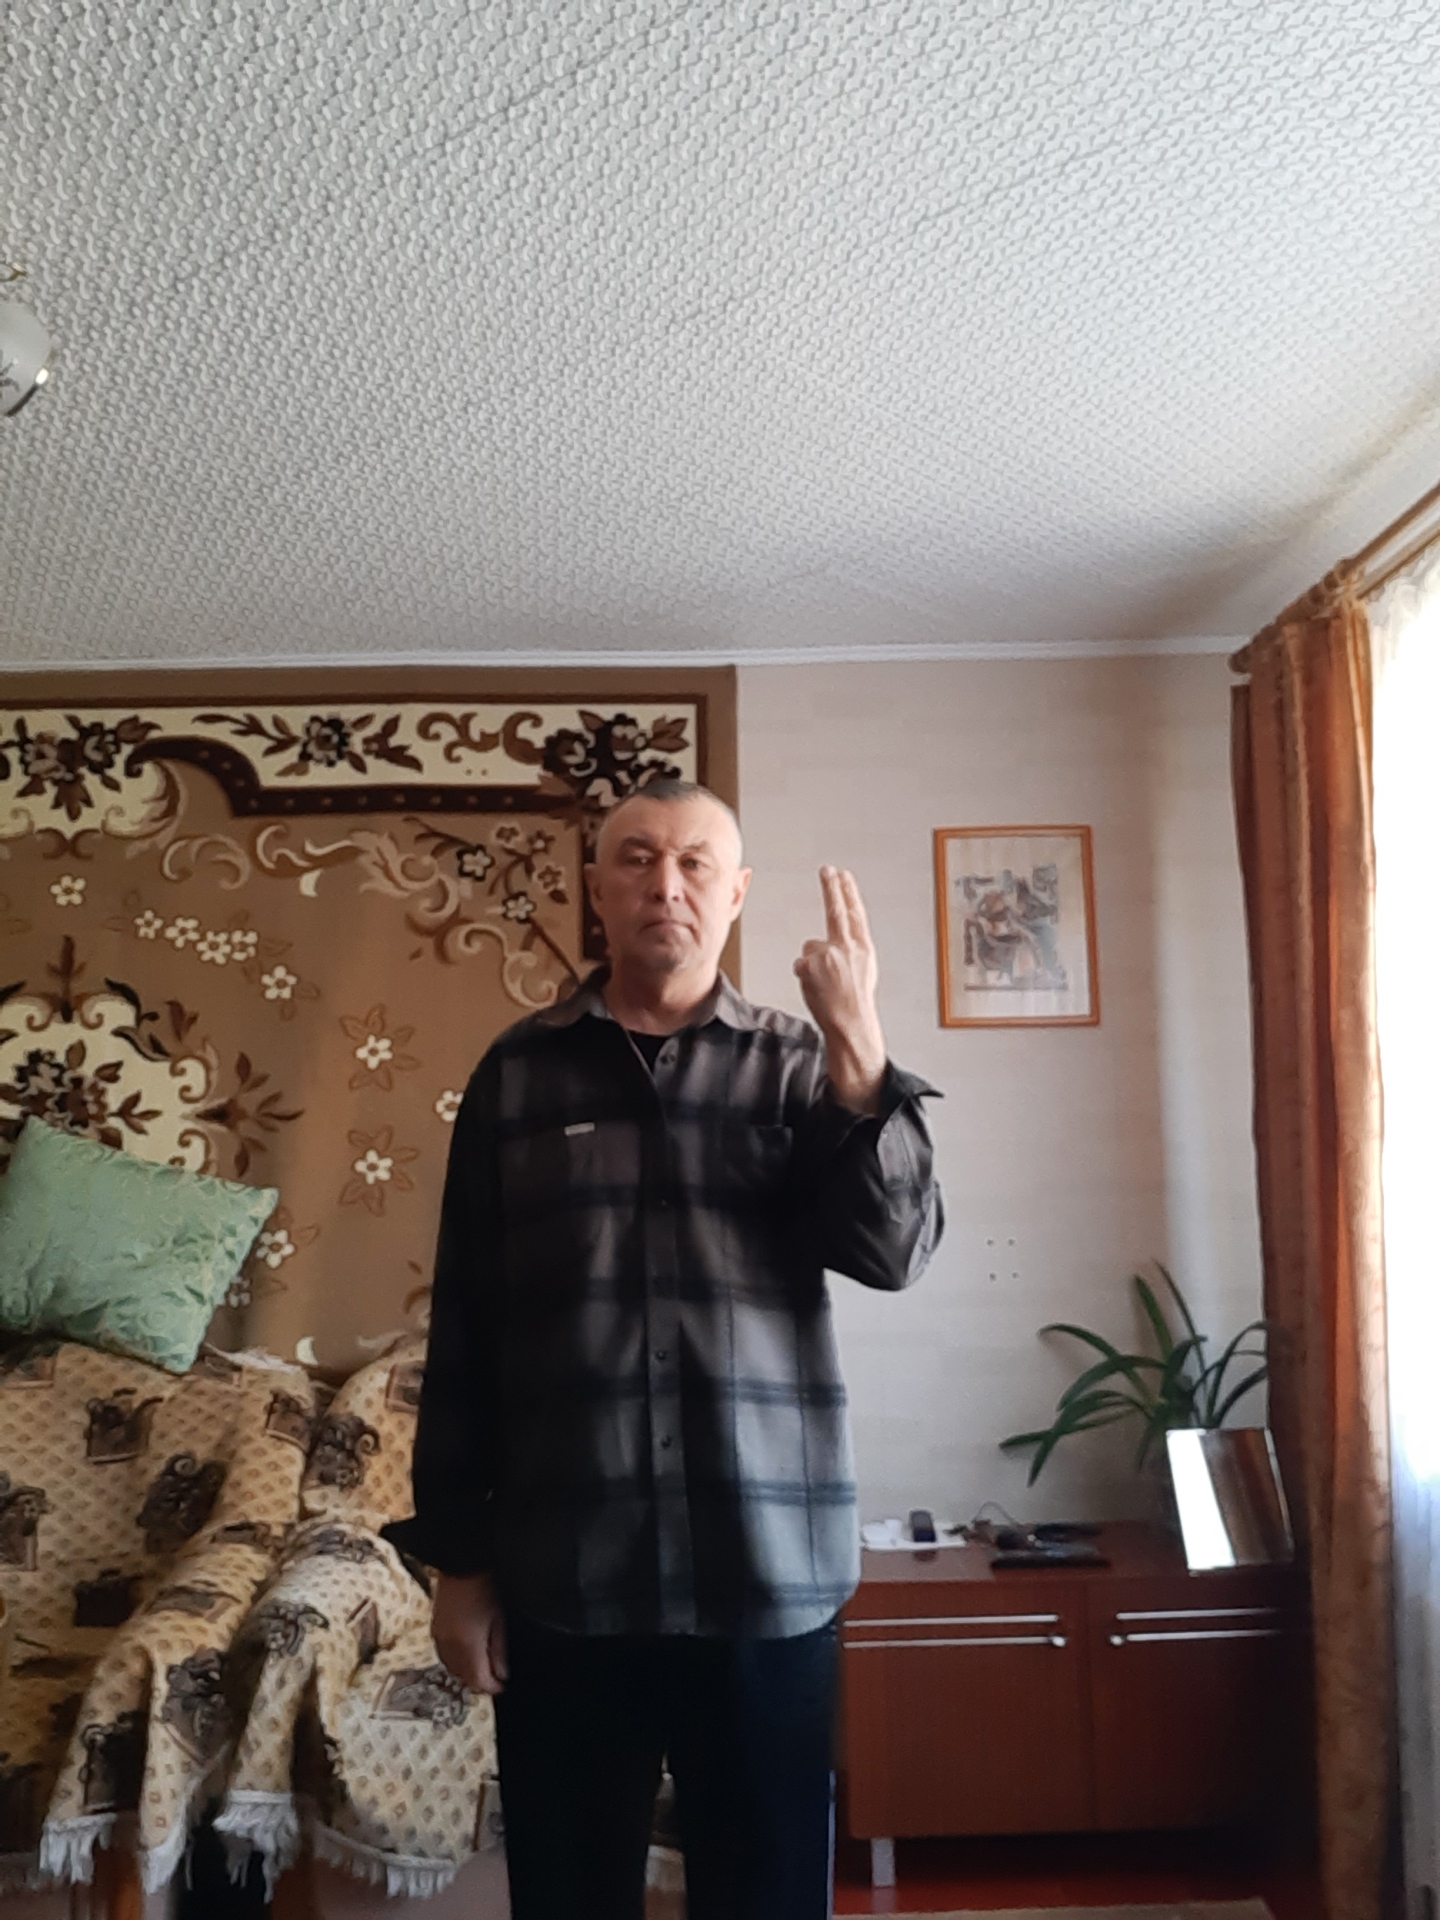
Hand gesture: two_up_inverted